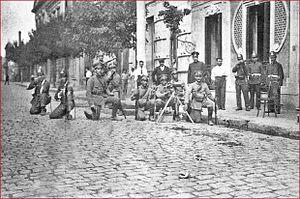
La Semaine tragique est le nom donné en Argentine à la répression et aux massacres qui furent commis à Buenos Aires sur des ouvriers grévistes dans la semaine du 7 au 14 janvier 1919, sous le gouvernement radical d’Hipólito Yrigoyen, et lors desquels furent assassinées plusieurs centaines de personnes. Cet événement donna lieu par ailleurs à l’unique pogrom jamais enregistré en Amérique. Certains historiens soutiennent que ce ne fut là que le premier d’une série d’actes de terrorisme d'État perpétrés par le gouvernement radical d’Yrigoyen, série dans laquelle viendront s’inscrire également les exécutions de milliers de grévistes lors de la Patagonie rebelle de 1921, survenue également sous le mandat présidentiel du même Yrigoyen.